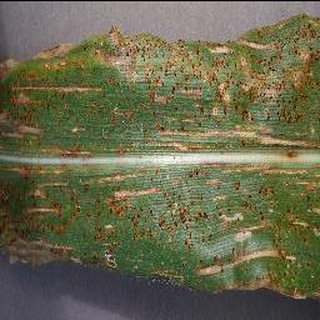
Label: corn_cercospora_leaf_spot